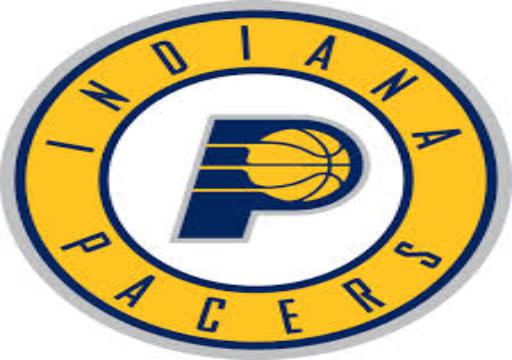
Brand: Indiana
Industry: Others